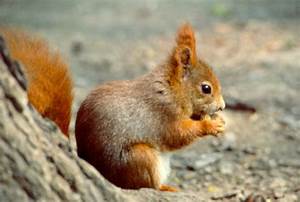
Label: scoiattolo